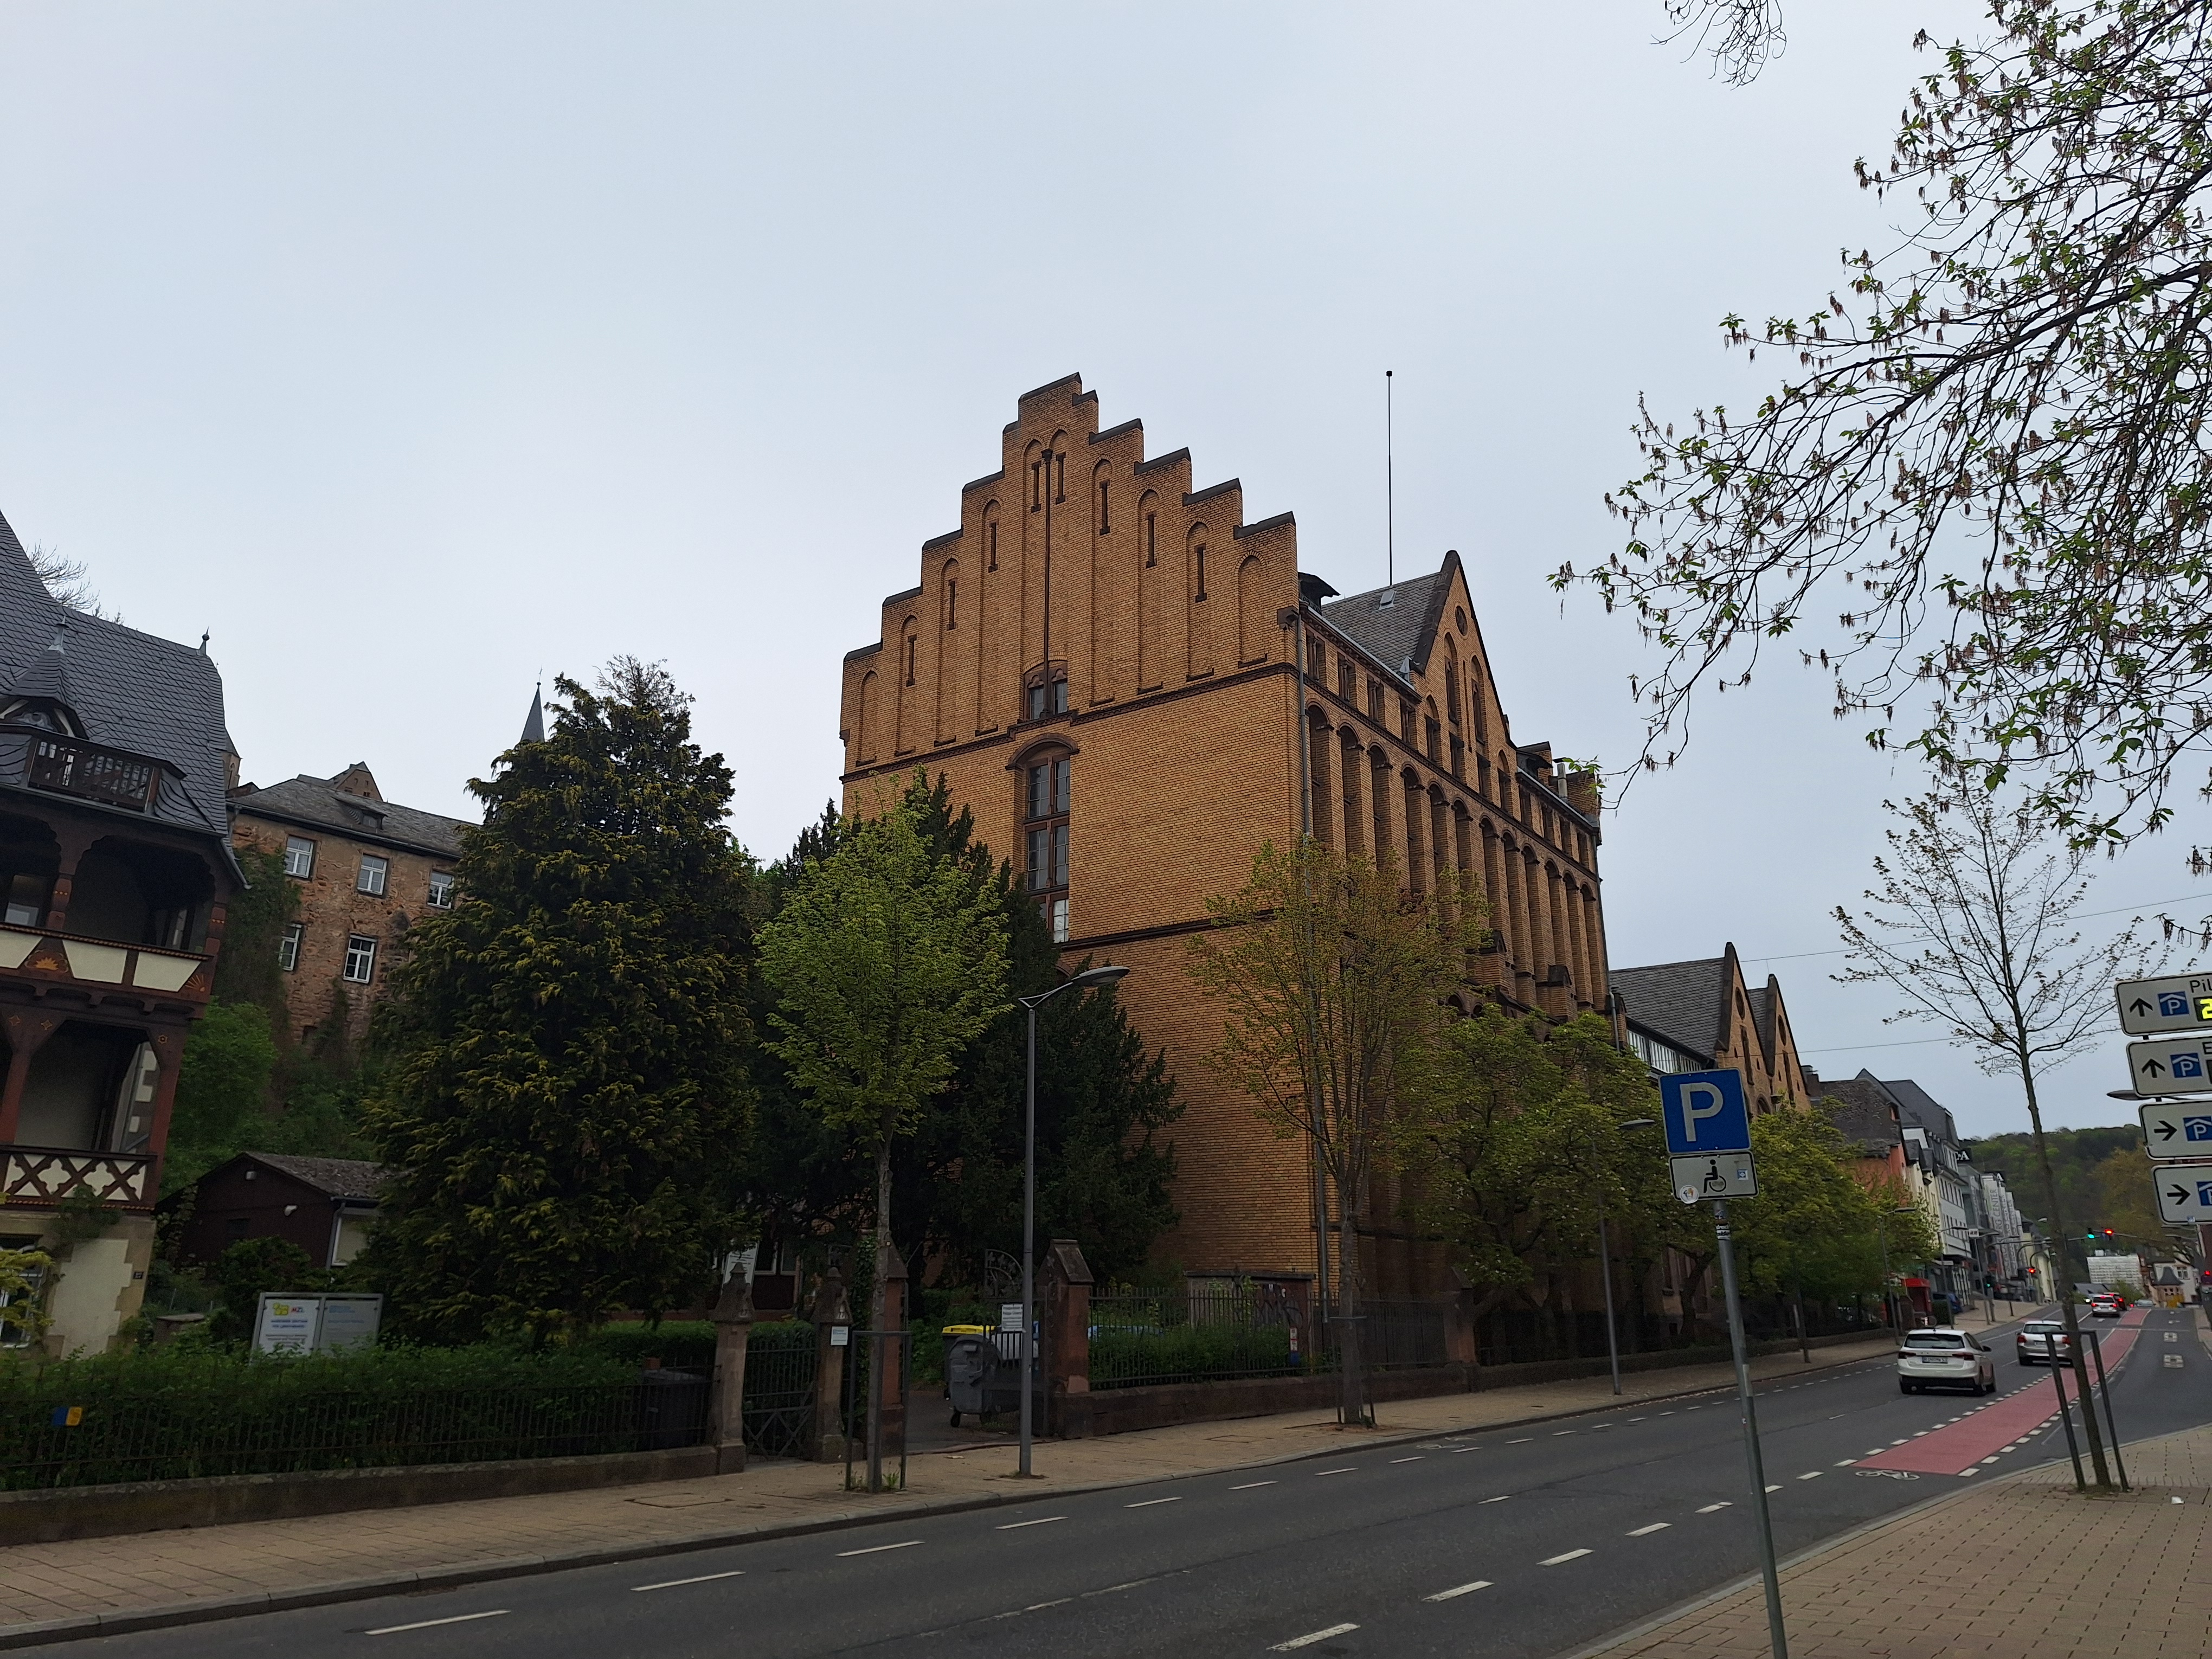
Building: Universitätsstraße 25